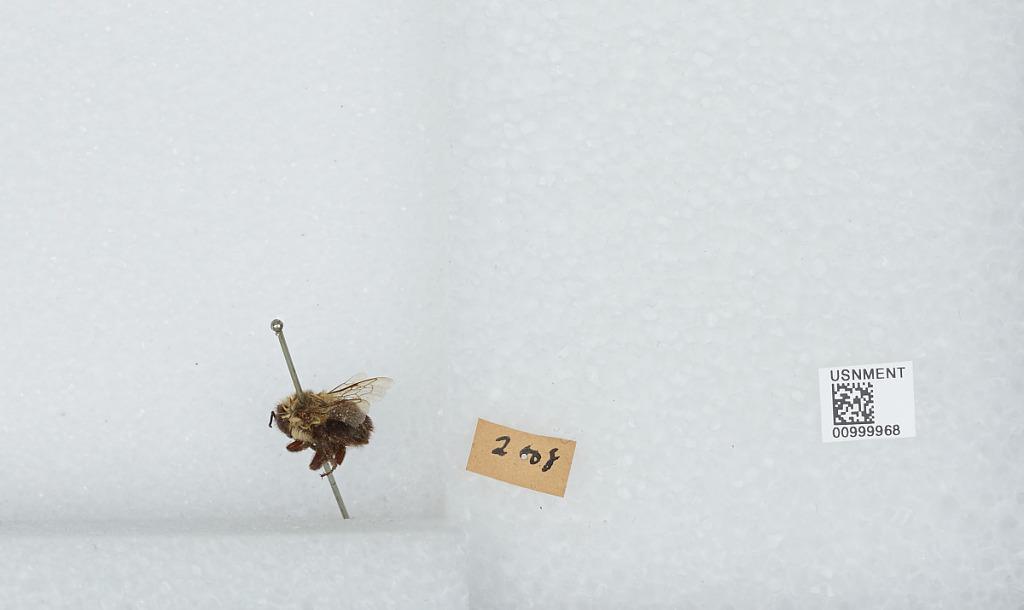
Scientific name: Bombus (Pyrobombus) impatiens Cresson
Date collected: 2008--